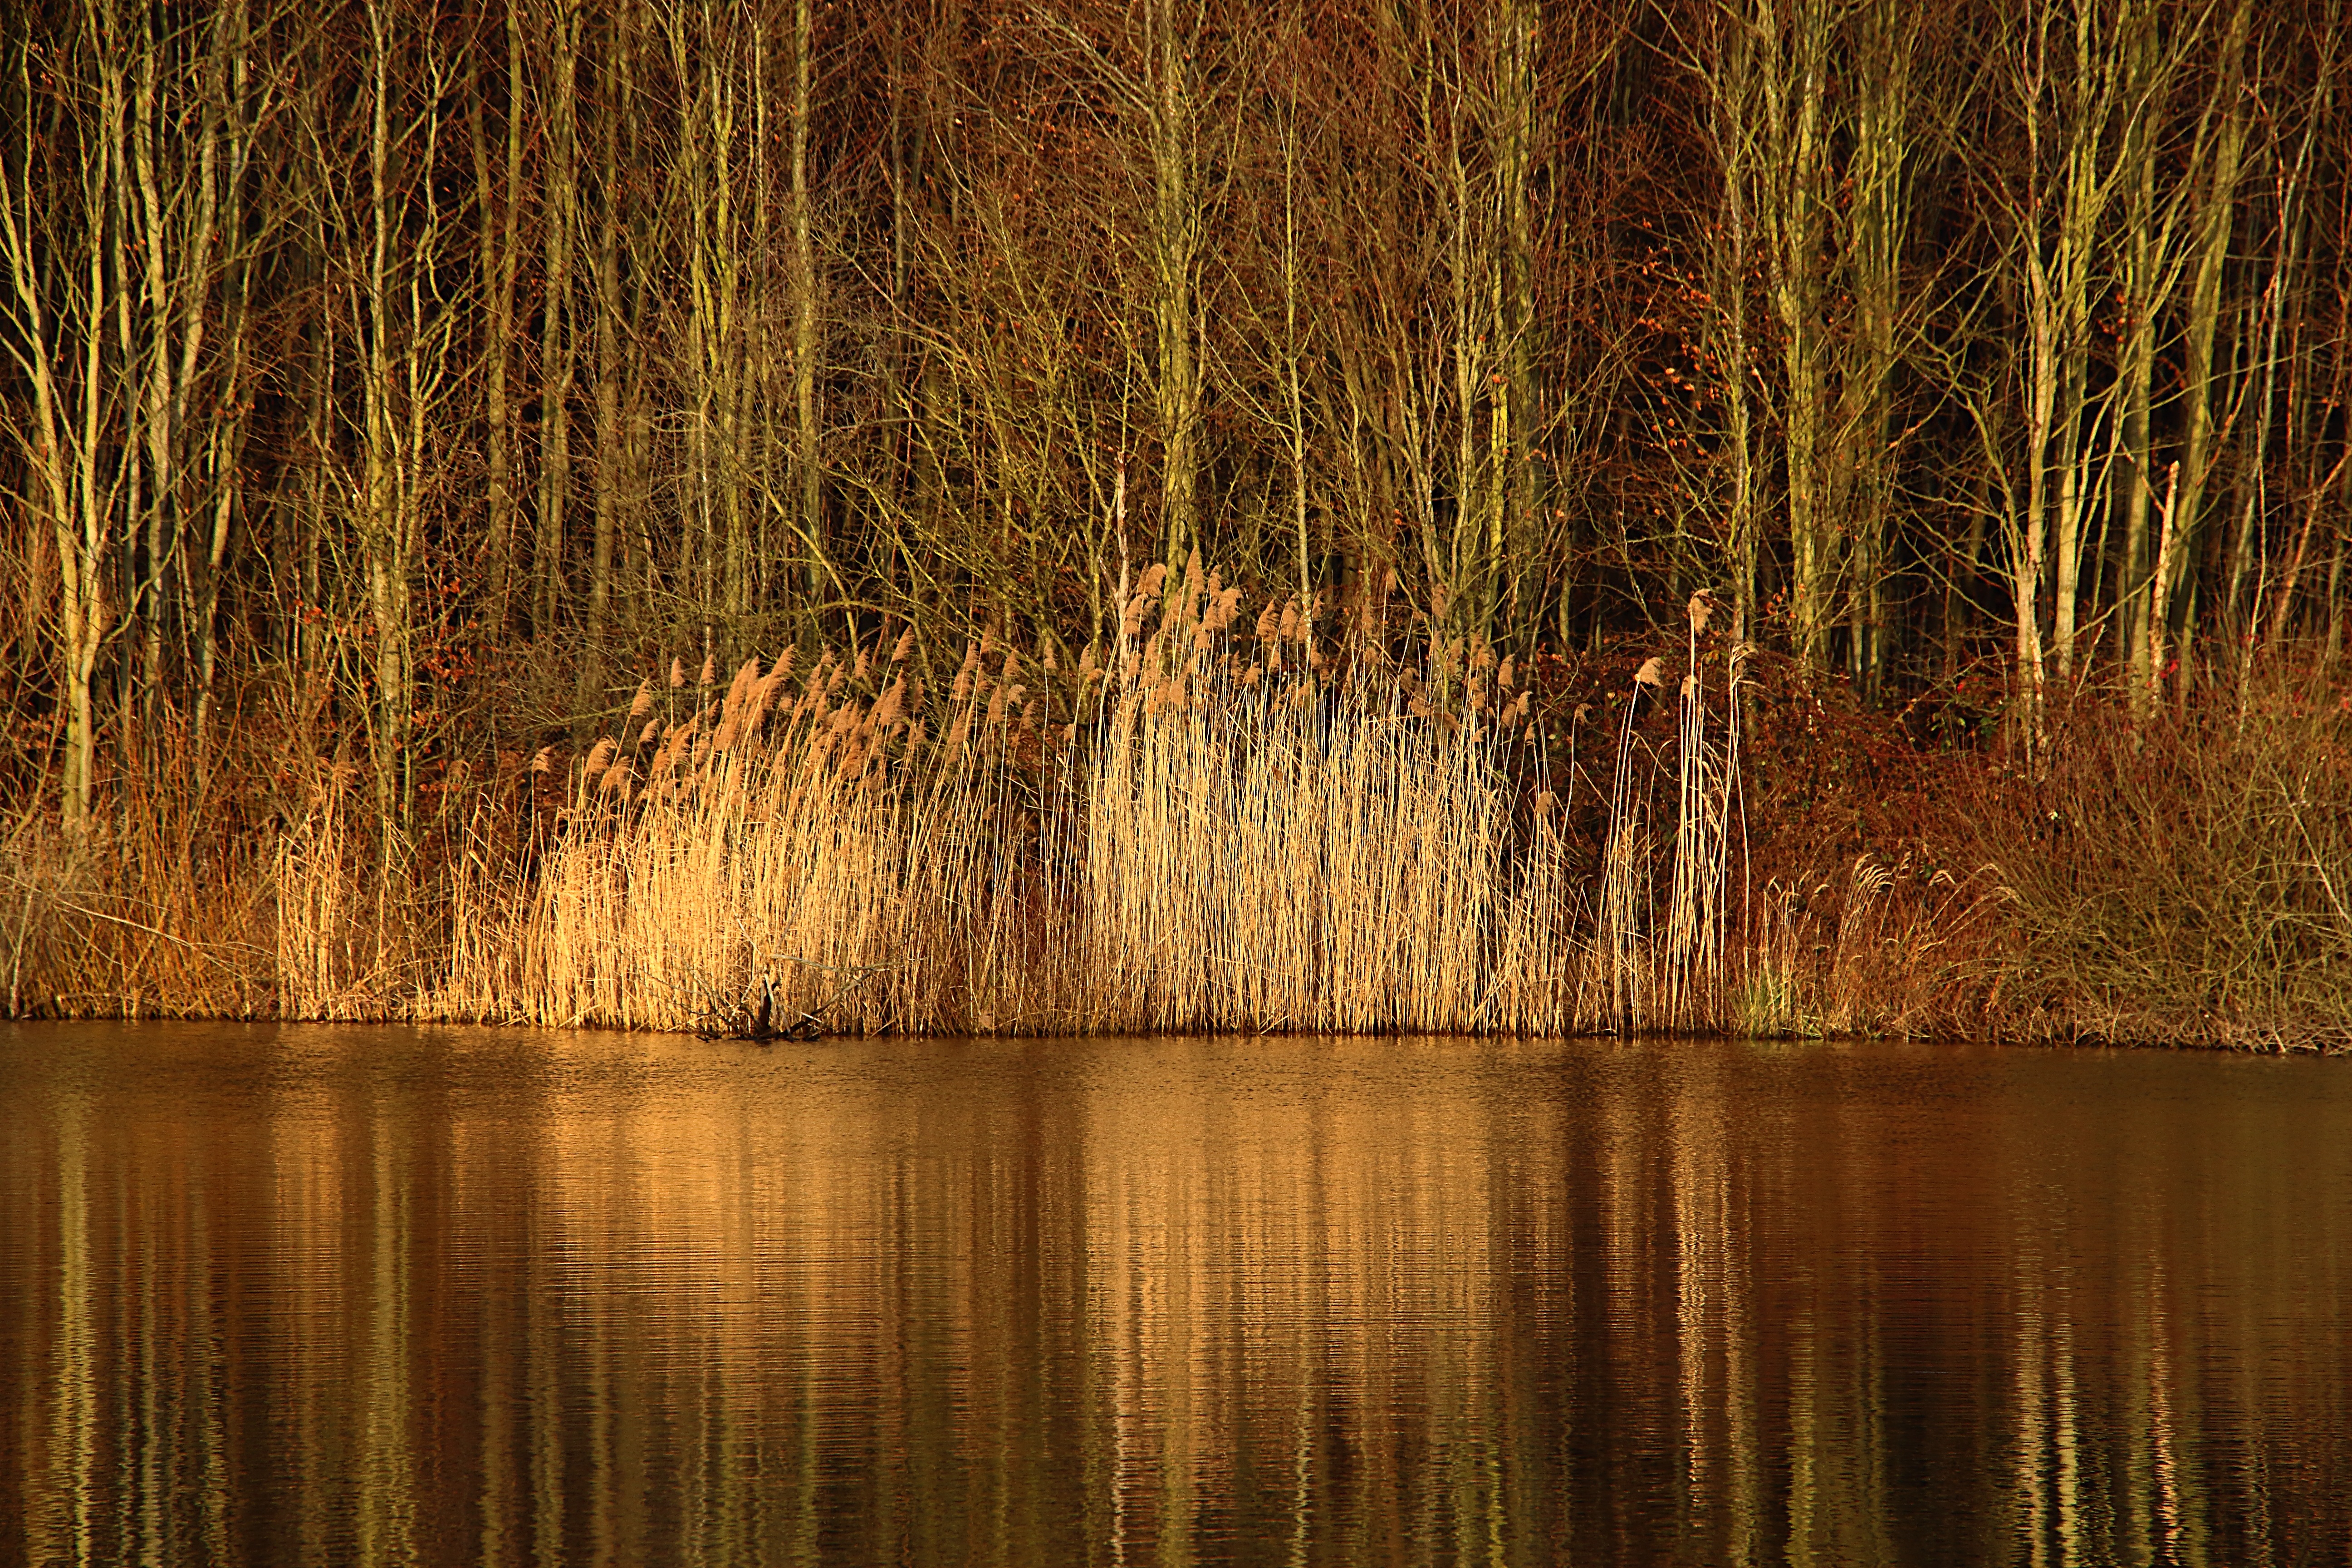
landscape, tree, water, nature, forest, swamp, wilderness, branch, plant, sunlight, morning, leaf, lake, reed, evening, reflection, autumn, season, trees, bank, wetland, woodland, habitat, waters, mirroring, nature reserve, natural environment, atmospheric phenomenon, grass family, woody plant